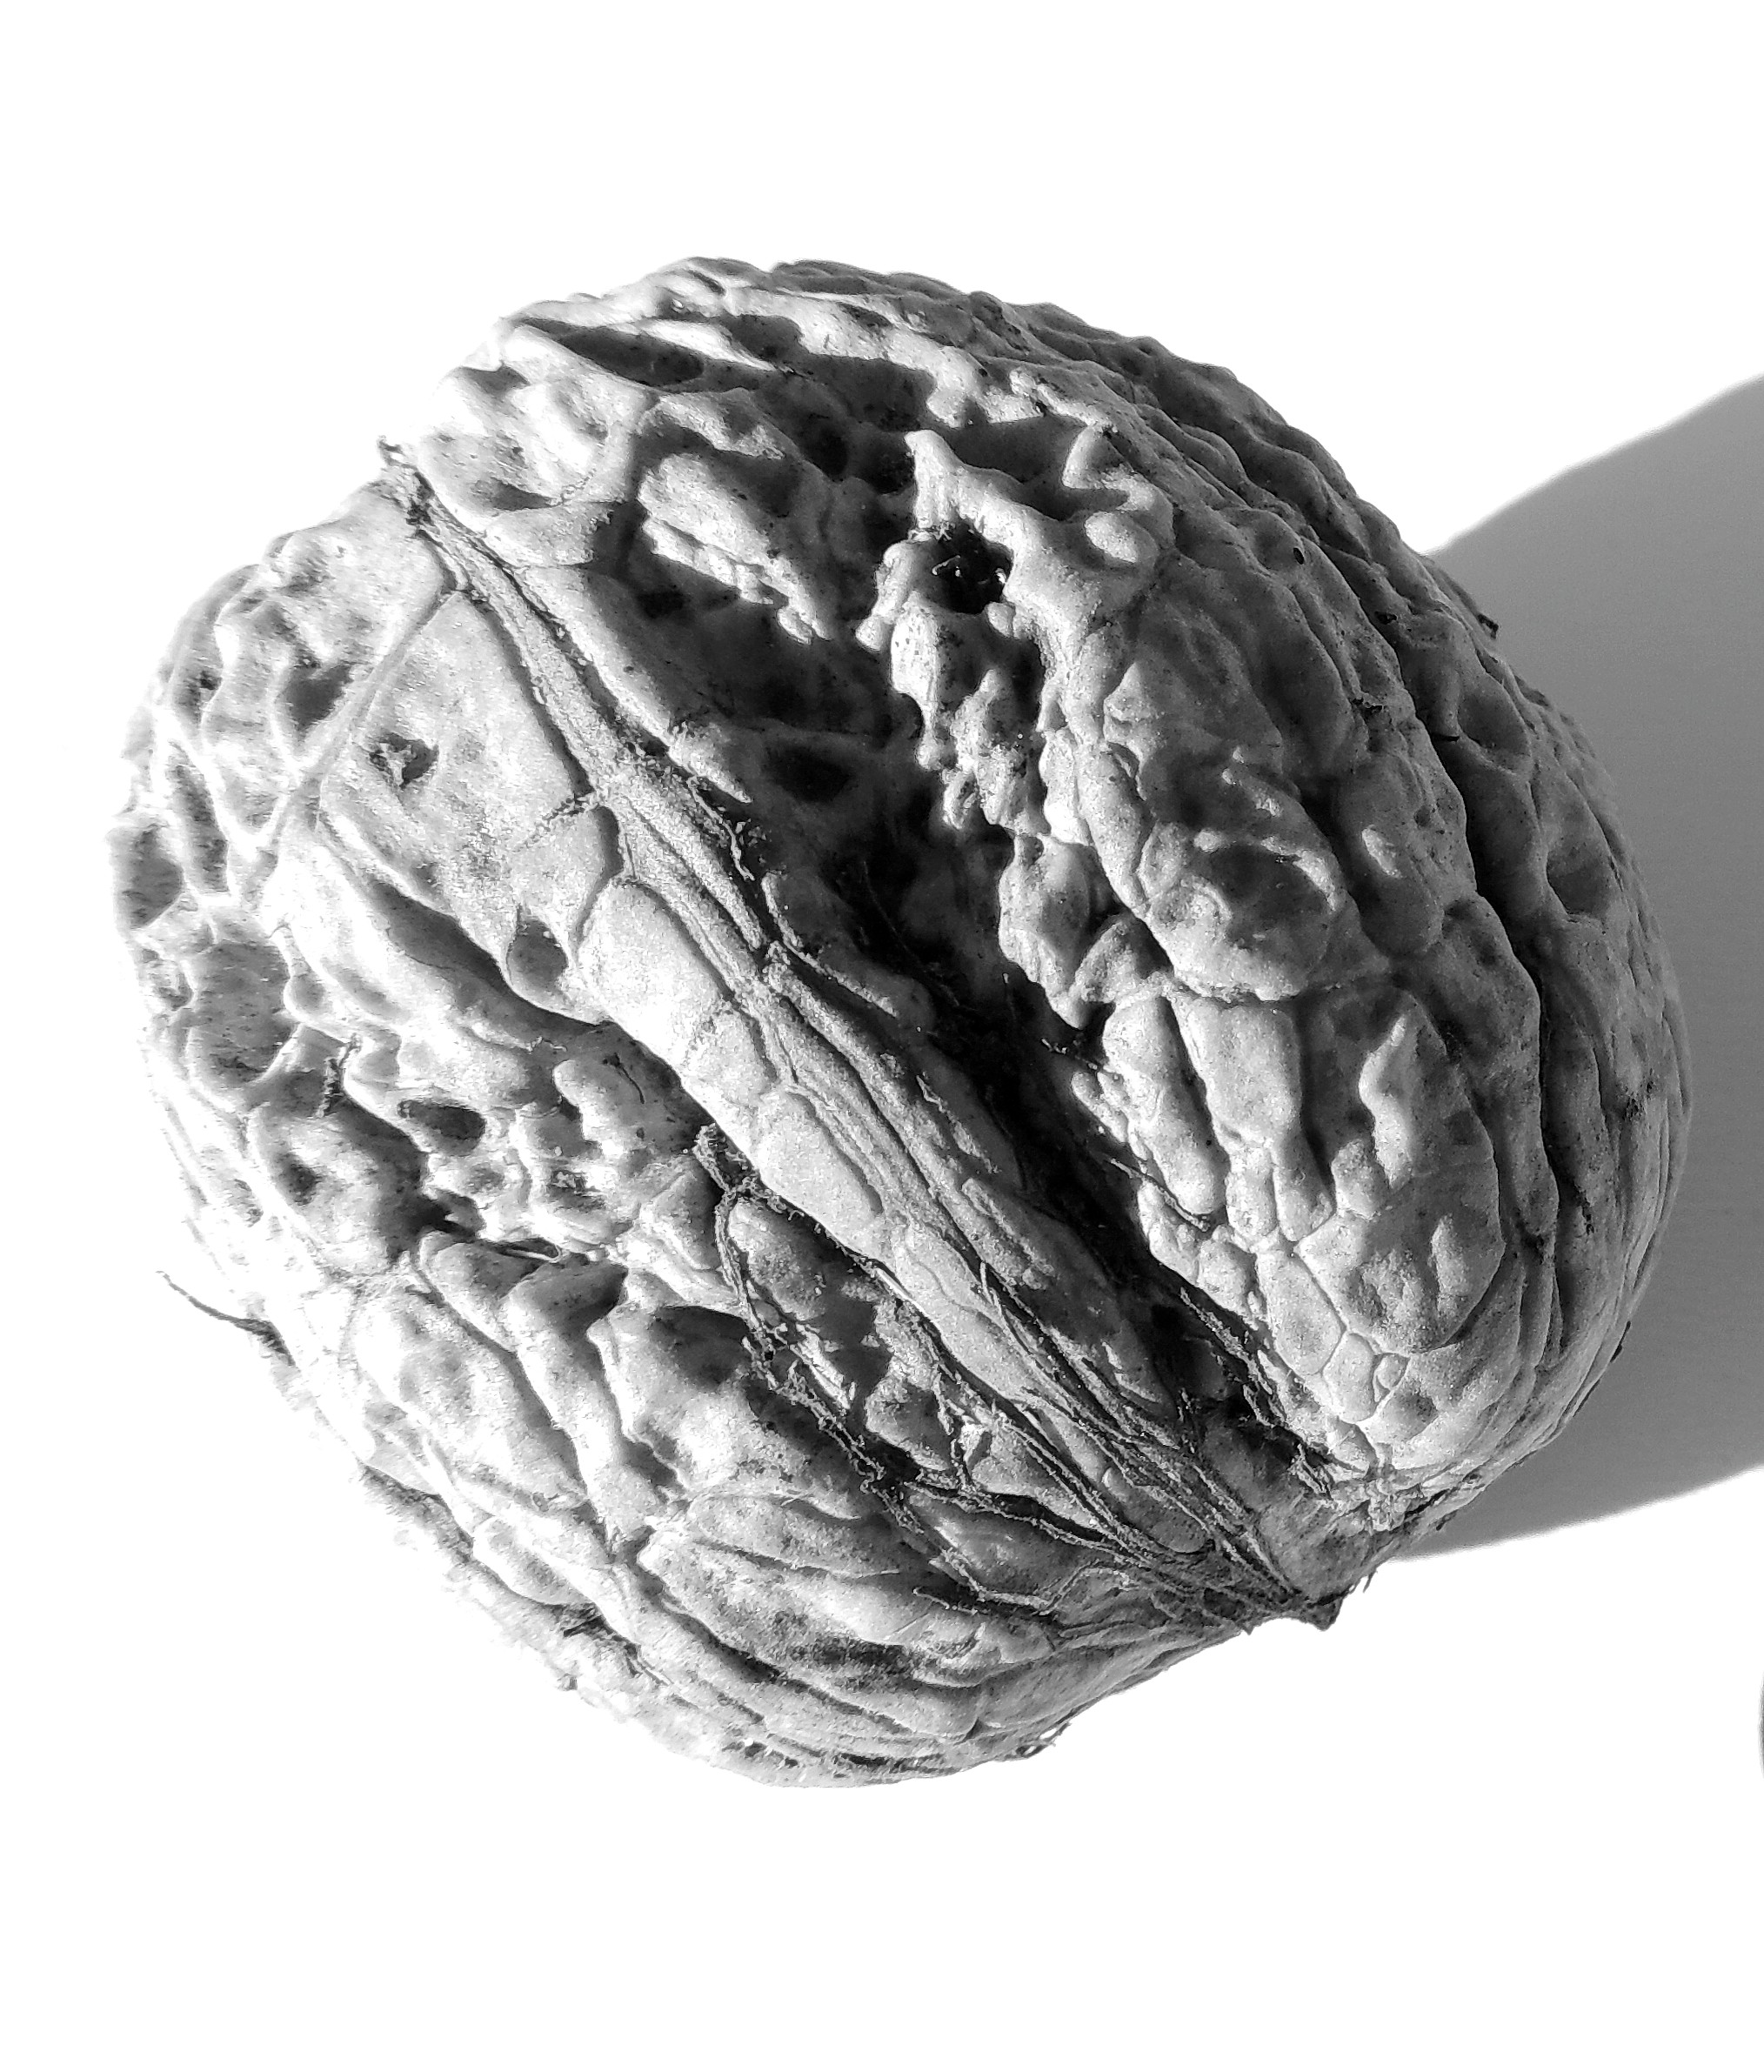
hand, food, human body, sketch, head, organ